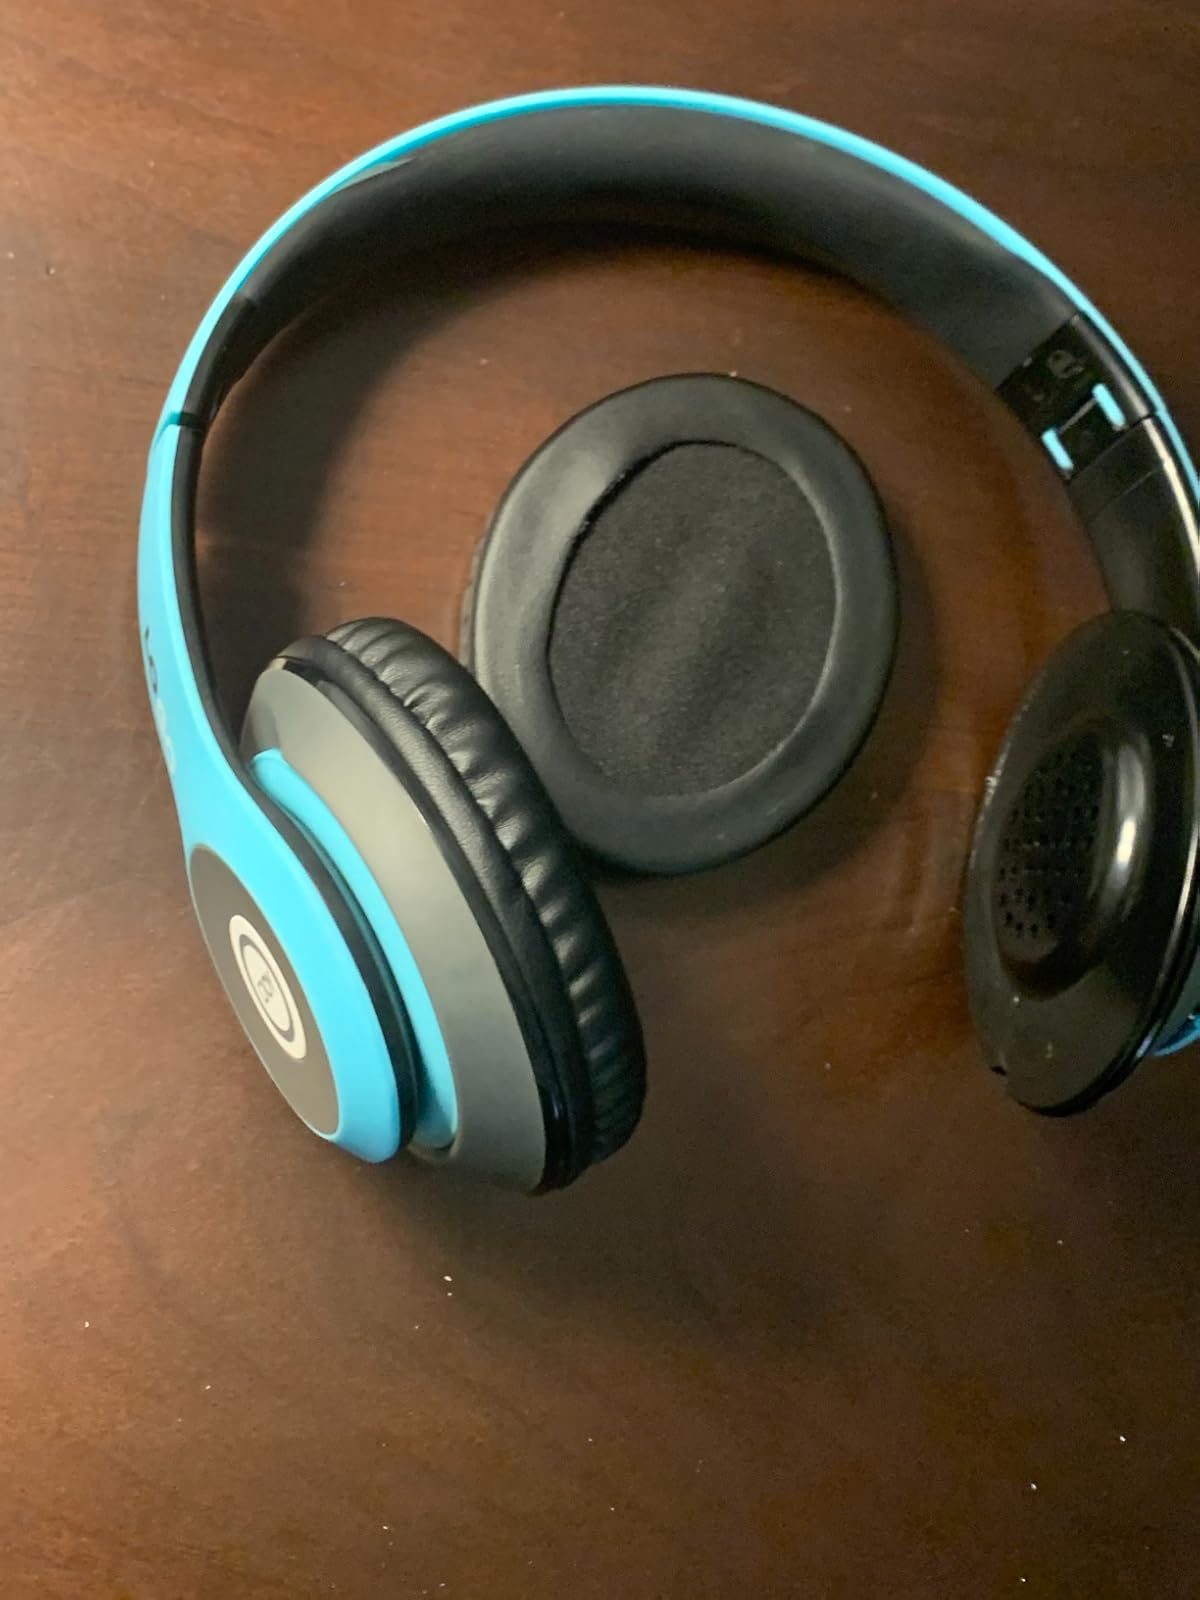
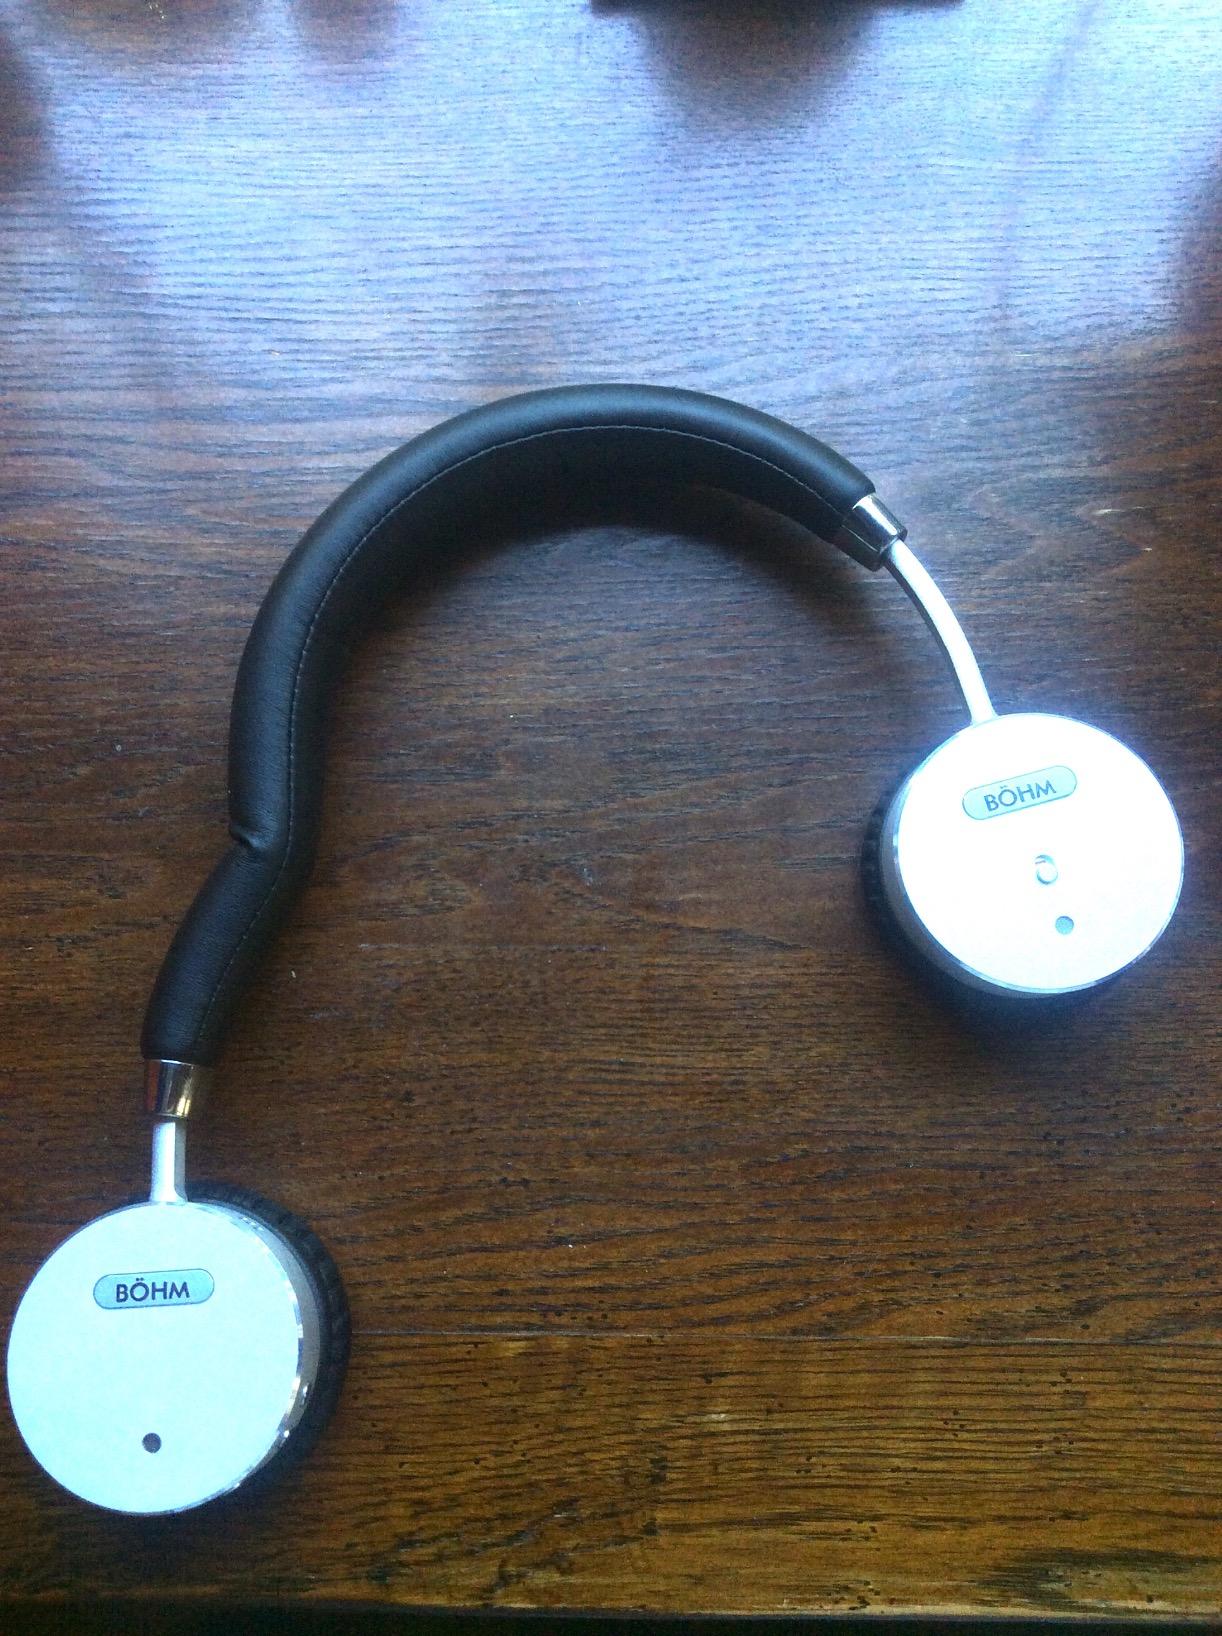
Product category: headphones
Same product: no